Parque de la Ciudad

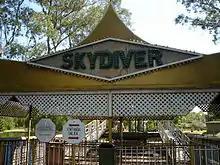
Gates to the former Skydiver ride.

Construction began at the end of 1978, planned on a 120-hectare (296 acres) empty lot near the Parque Zoofitogeografico (an arboretum), in Villa Soldati. It lay between the Belgrano South railway and parking lots (for Fernández de la Cruz station), and would be adjacent to an existing public park. The construction required eviction of some slum residents, as well as several small landowners’ properties; some roads required resurfacing/new pavement to allow construction machinery access to the site.